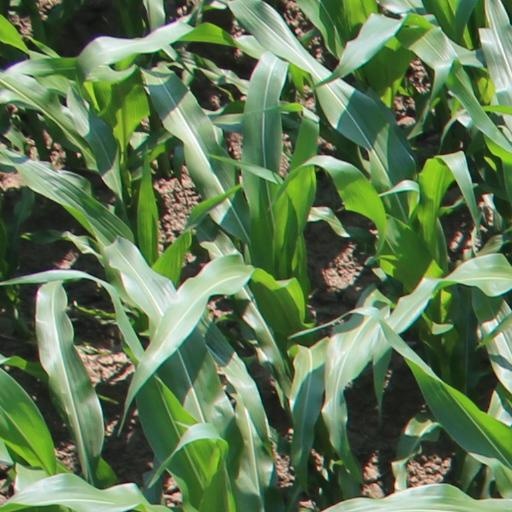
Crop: maize; corn